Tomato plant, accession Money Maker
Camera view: horizontal (90 deg, fisheye); turntable rotation: 0 degrees
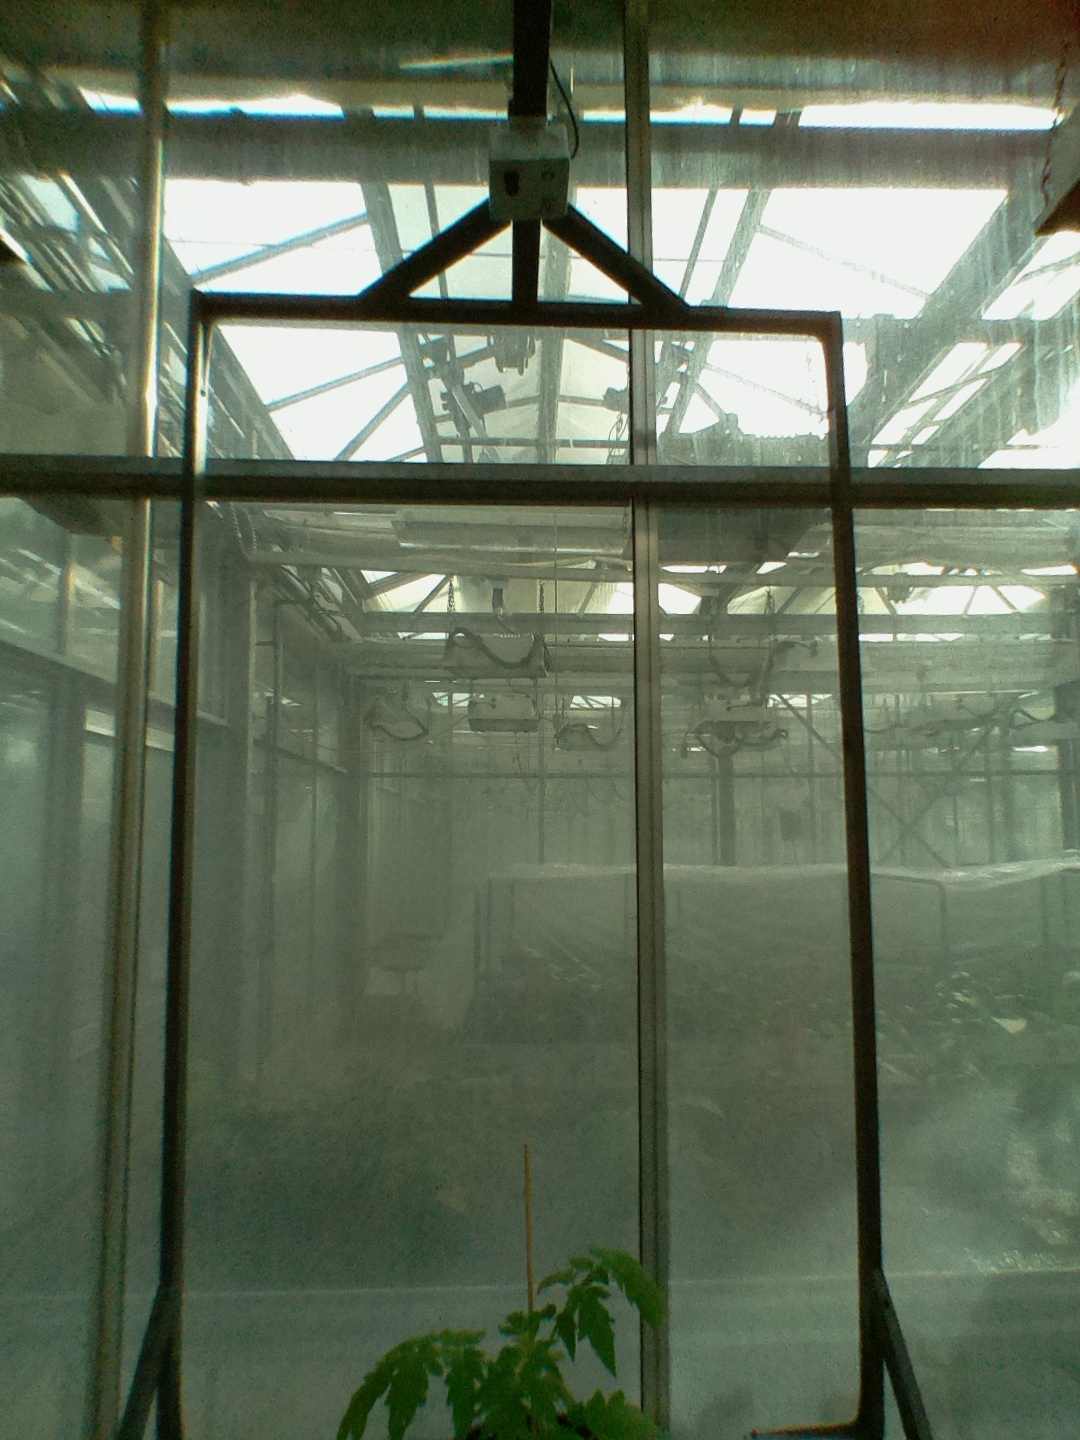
BBCH growth stage 13: 6 of true leaves visible